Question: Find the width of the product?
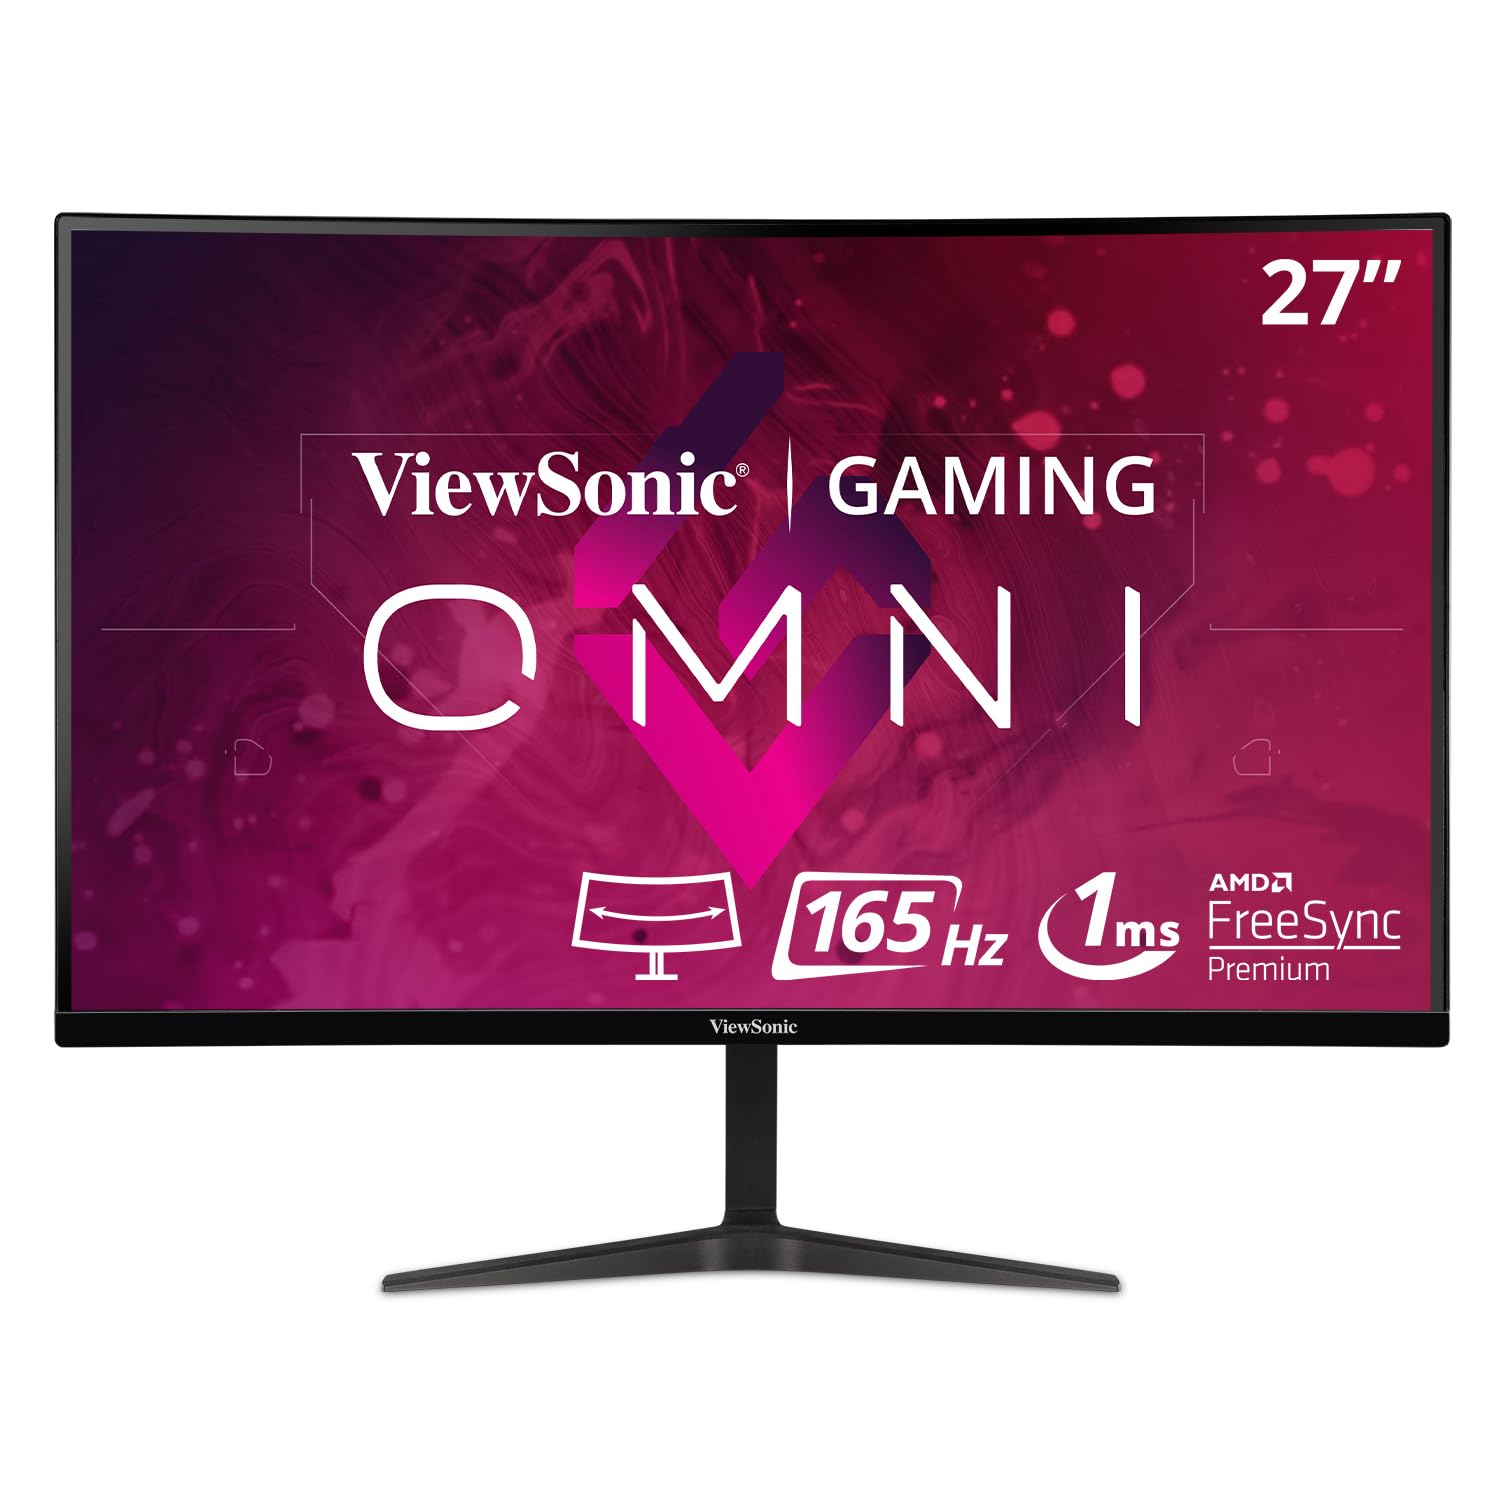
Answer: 27.0 inch